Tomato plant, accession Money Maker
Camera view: bottom (45 deg); turntable rotation: 120 degrees
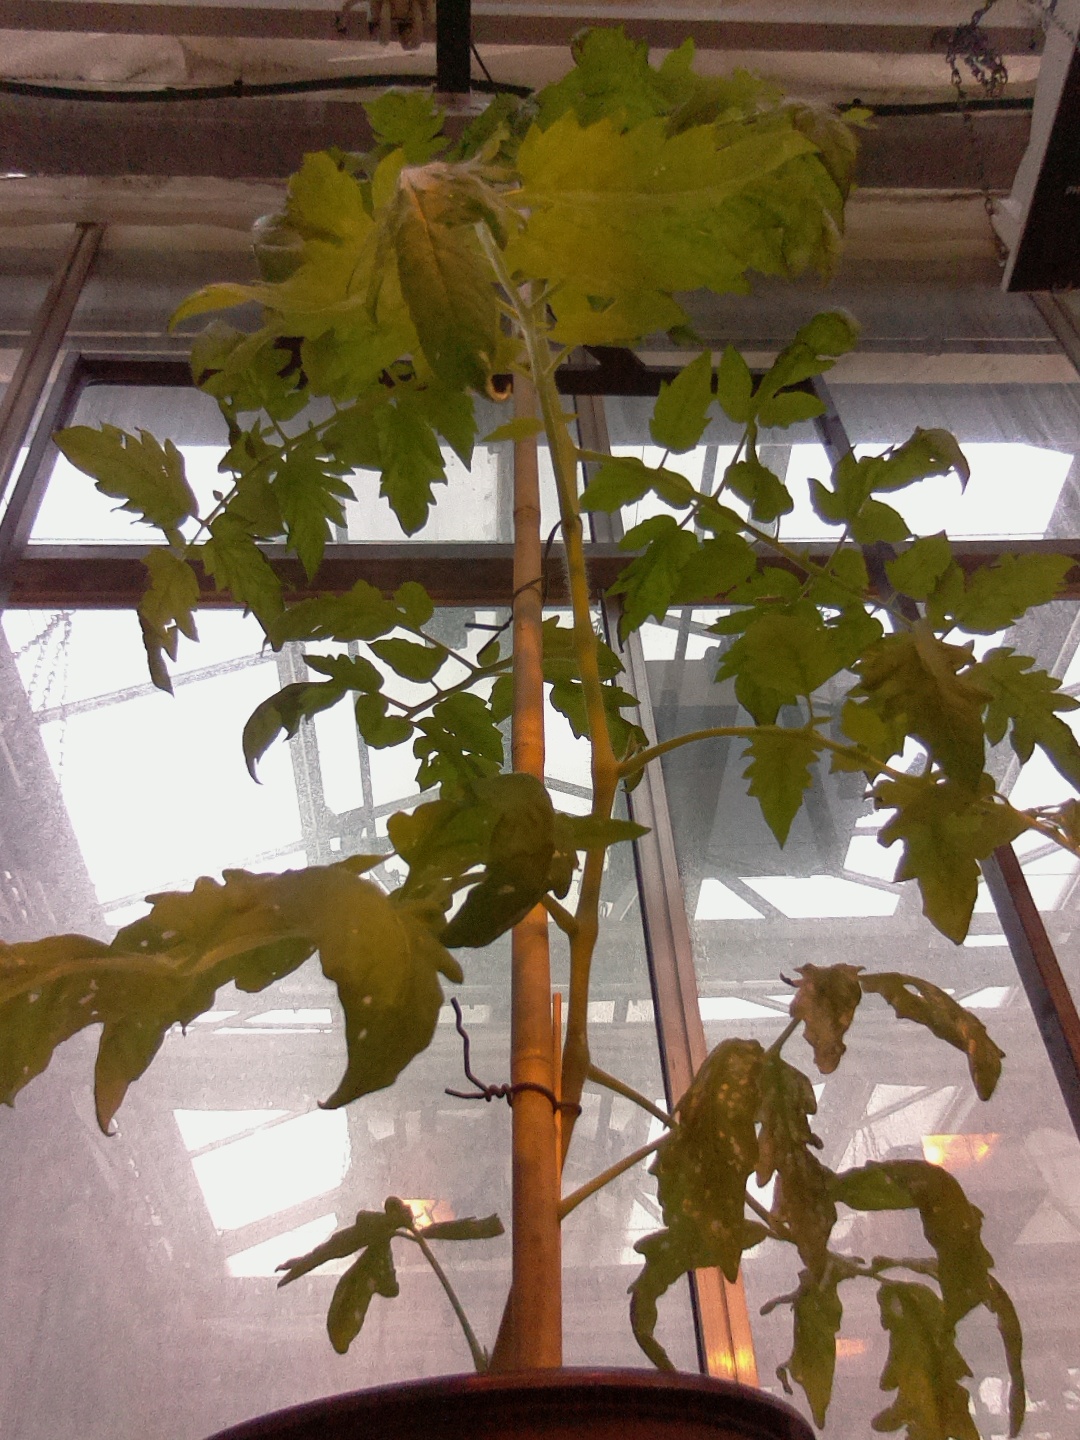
BBCH growth stage 54: 4 inflorescences visible